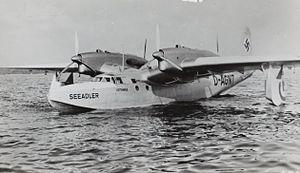
Le Dornier Do 26 était un hydravion à coque entièrement métallique construit par la société Dornier dans les années 1930. Cet avion était prévu pour assurer les liaisons transatlantiques et devait transporter une charge utile de 500 kg entre Lisbonne et New York avec un équipage de quatre personnes.